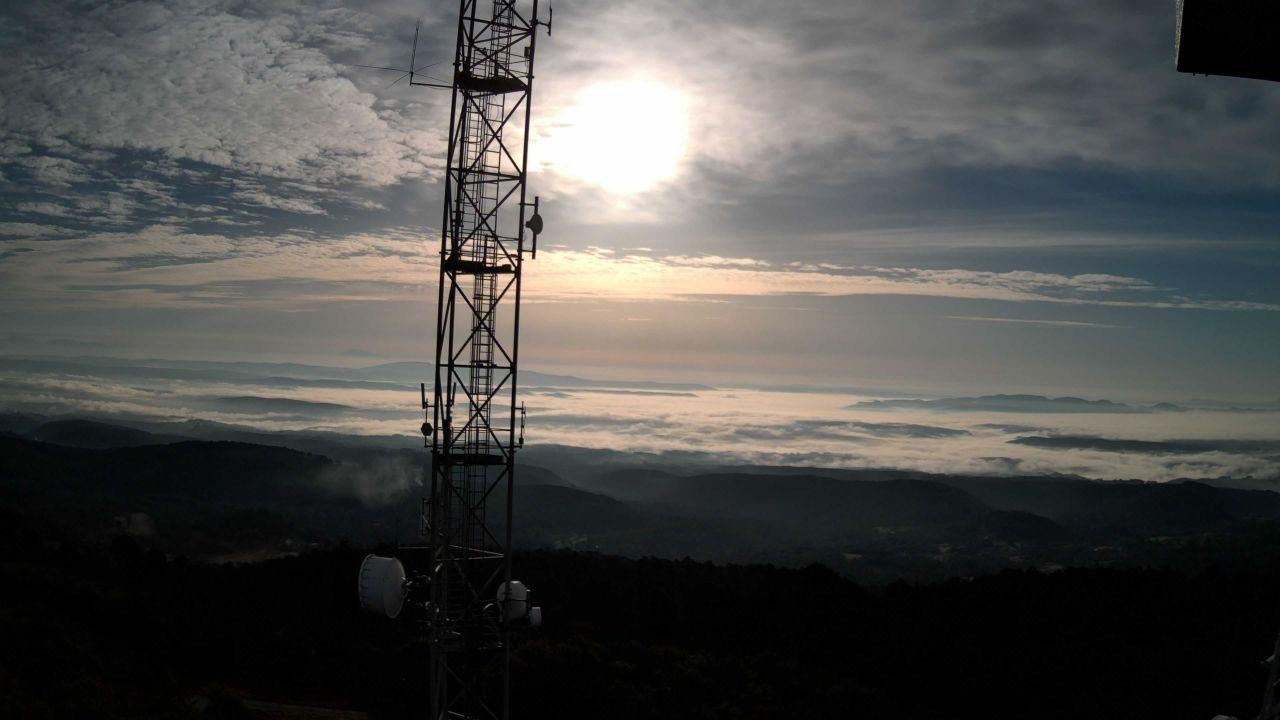
Fire: no
Smoke: yes